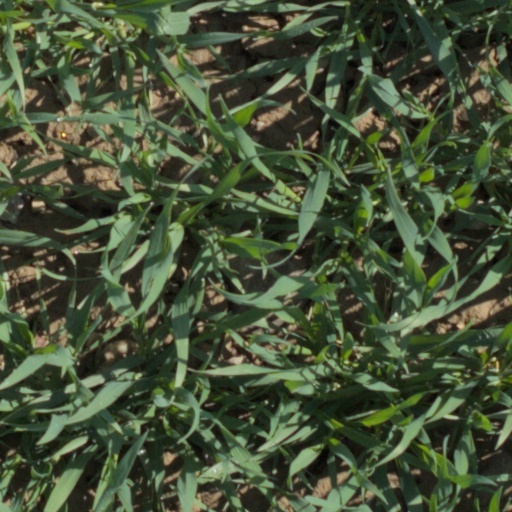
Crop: wheat